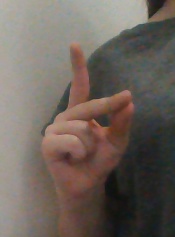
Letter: ta